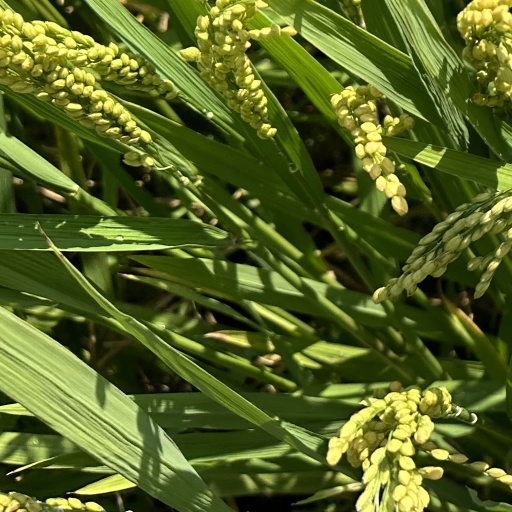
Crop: rice